Climate of Australia

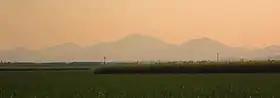
Grassland typical of Queensland and mountain ranges near Proserpine

However, most of the Queensland populace experience two weather seasons: a winter period of rather warm temperatures with minimal rainfall, and a sultry summer period of hot, sticky temperatures and more rain.